G.I. Joe: The Rise of Cobra (video game)

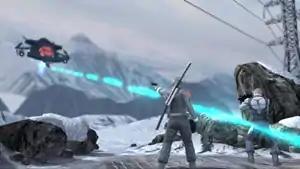
Duke and Snake-Eyes take aim at a Cobra Razor gunship.

Among the classes included for the various characters in "The Rise of Cobra" include Commando, who does well at close range, Heavy Weapons, who possesses extraordinary shooting skills, but does best from a distance, and soldier, who is a balance between the two. The classic "Yo, Joe!" battle cry is in the game, being used as an invulnerability power-up when the G.I. Joe character gains access to the Accelerator Armor, allowing them to be undamaged while attacking Cobra troops and vehicles.